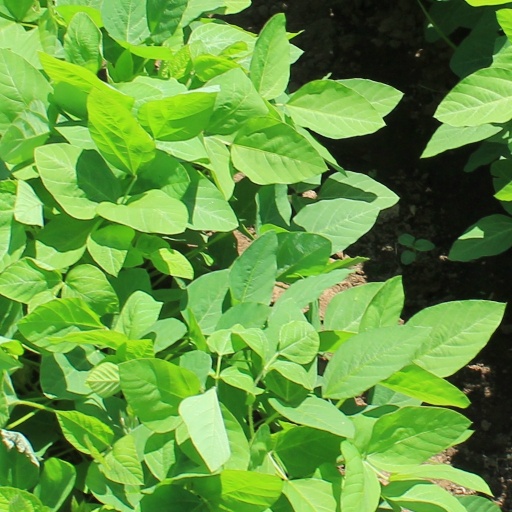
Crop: soybean